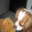
Label: dog